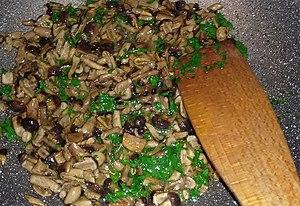
La Pholiote du peuplier, Cyclocybe aegerita, anciennement Agrocybe cylindracea, est un champignon comestible du genre Cyclocybe, de la famille des Strophariaceae. À la suite d'études moléculaires, Vizzini a transféré en 2014 la Pholiote du peuplier du genre Agrocybe dans le genre Cyclocybe. La pholiote des peupliers a un chapeau charnu, d'abord bombé puis plat, lisse, soyeux et de couleur très claire, bien qu'étant parfois brun fauve quand le champignon est très jeune. Le pied est ferme, fibreux et plein. Il porte anneau membraneux blanc, persistant. Les lamelles sont serrées, de couleur brun-bistre, et laissent une sporée brun sale faite de spores elliptiques d'environ une dizaine de micromètres dans leur plus grande dimension.